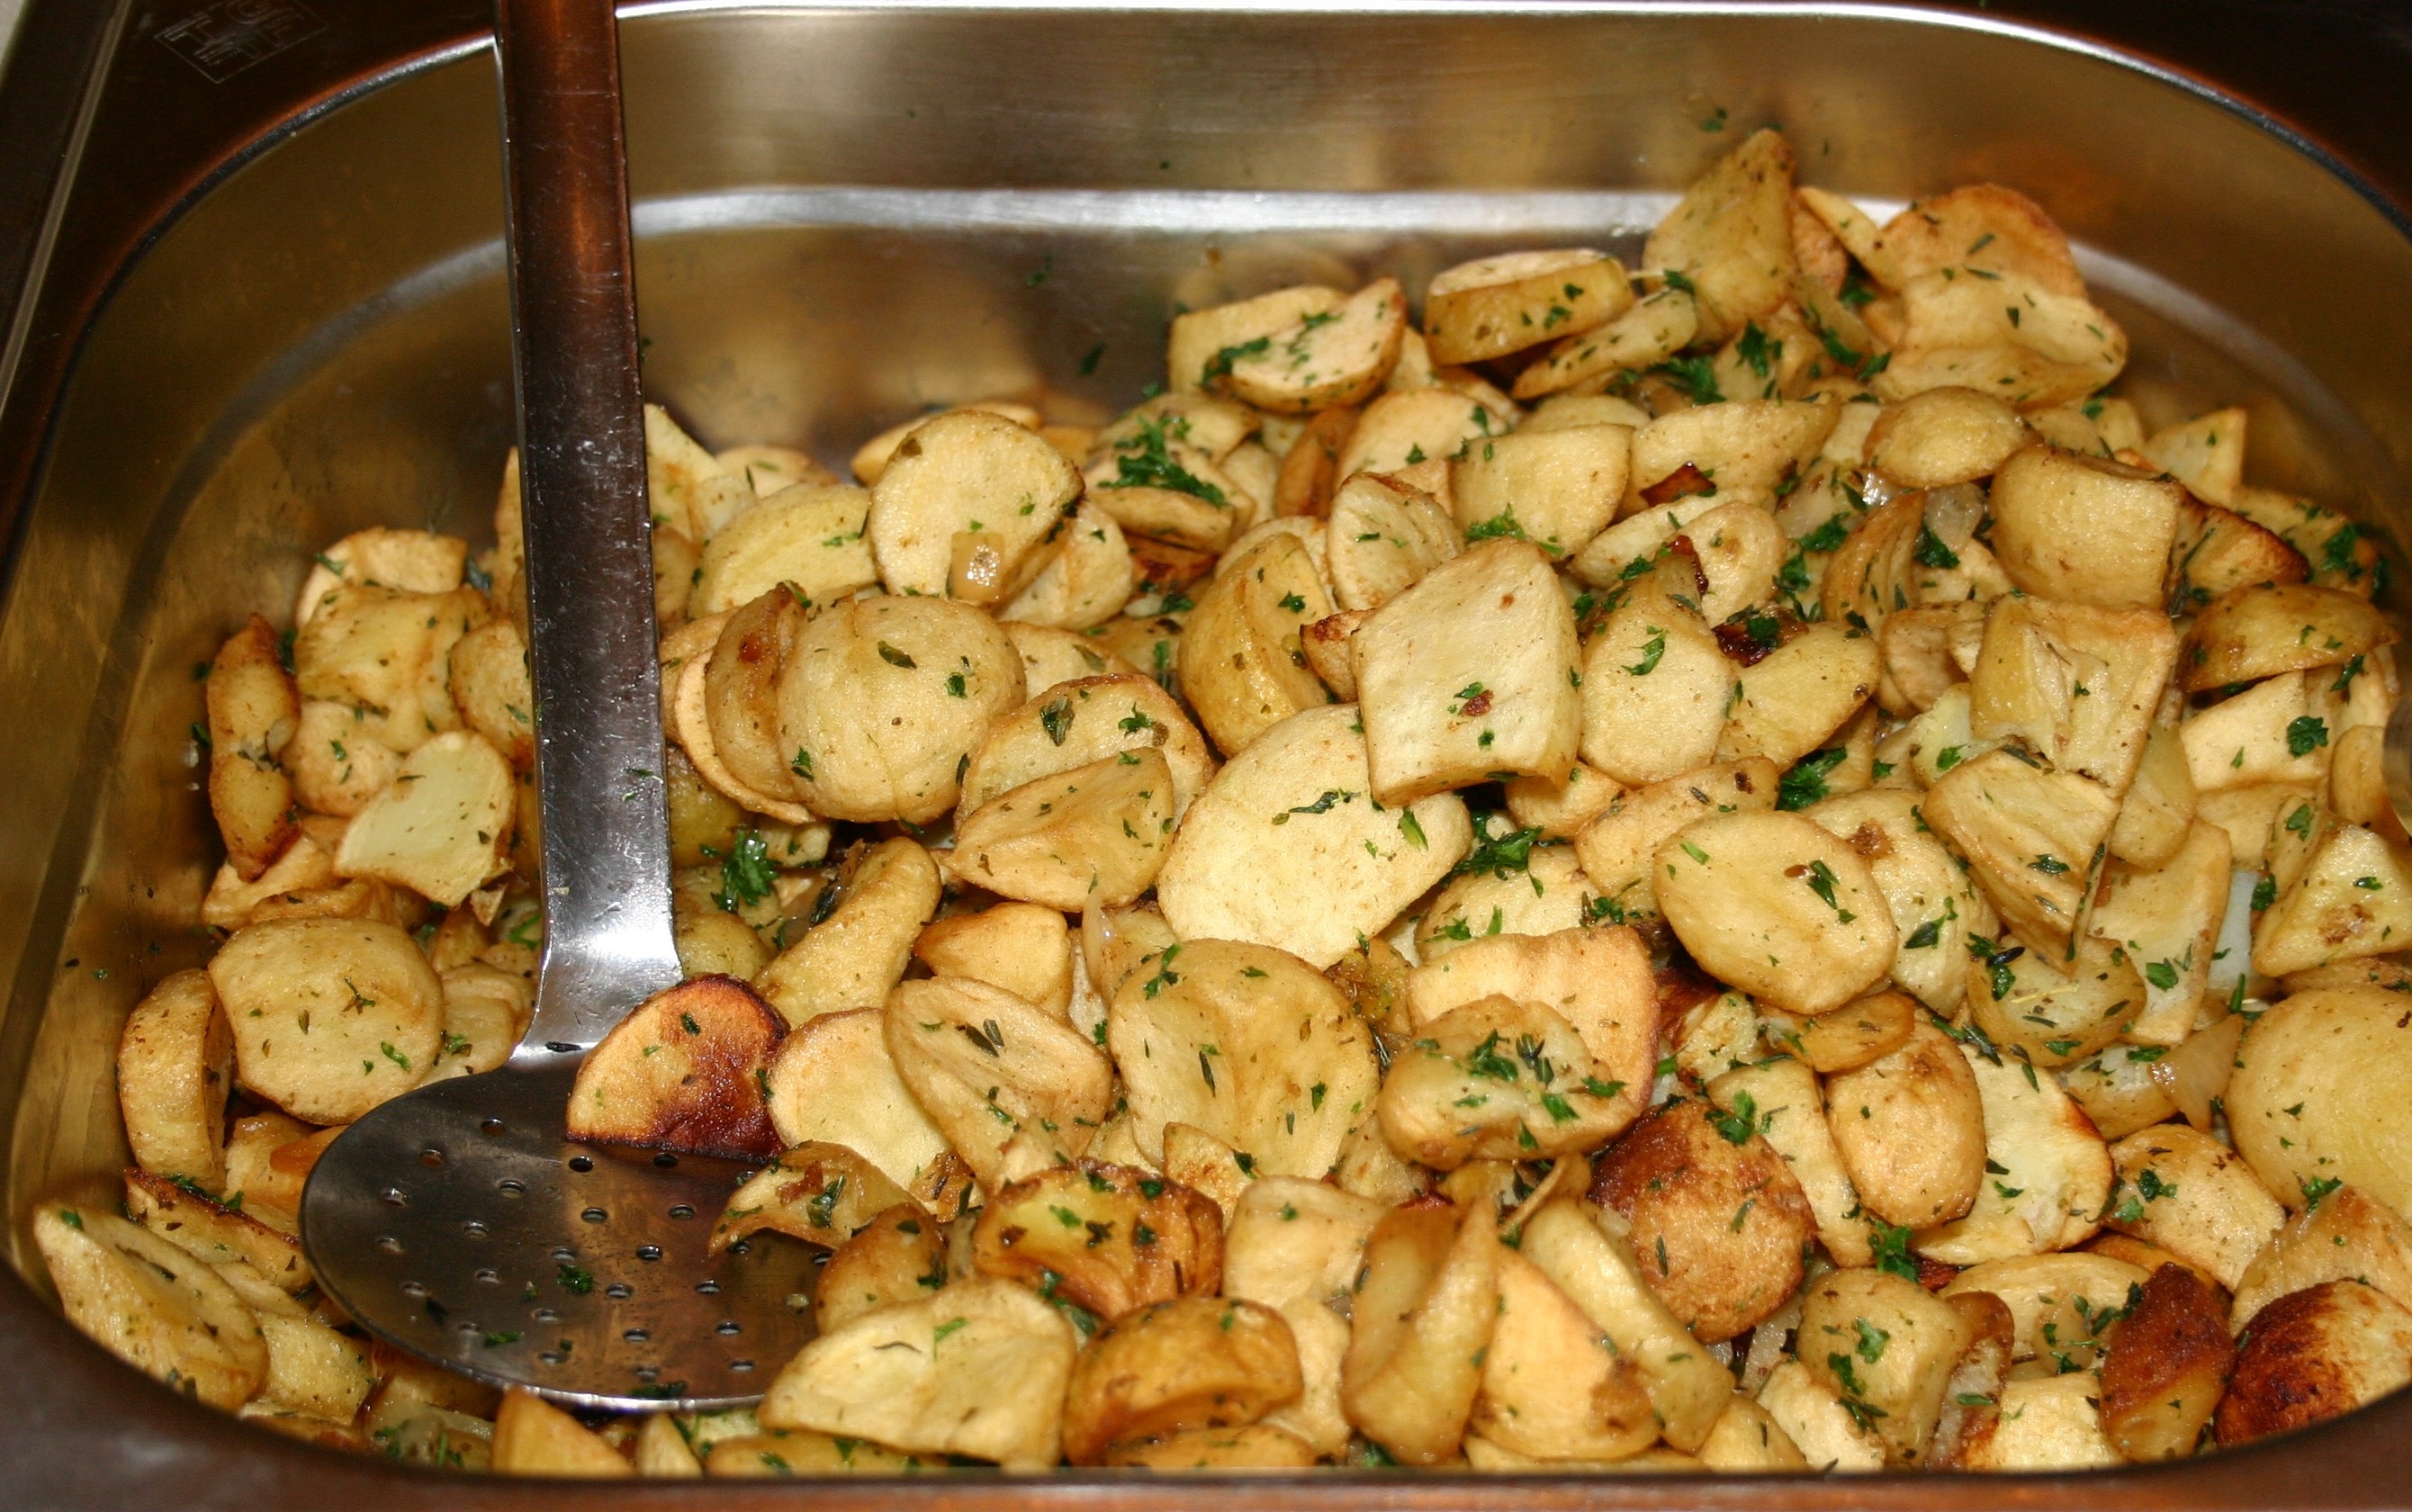
restaurant, dish, meal, food, produce, vegetable, eat, meat, lunch, cuisine, potato, cook, fried, fat, dinner, tasty, vegetarian food, flowering plant, stuffing, land plant